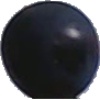
Label: Grape Blue 1